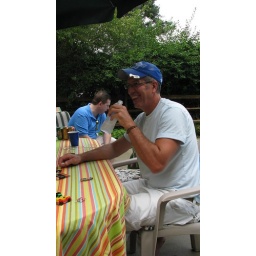
Nope, its Mark, drinking water in his fiftieth year. And wearing a hat with a bottle opener attached to it.